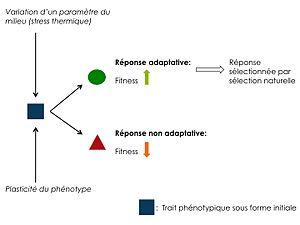
Illustration graphique de l'importance de la plasticité phénotypique dans la réponse adaptative ou non adaptative au regard de la sélection naturelle.
Les organismes présentent des réponses adaptatives et non-adaptatives au stress thermique. La réponse d’un individu à de nouvelles conditions thermiques peut être le résultat de la sélection naturelle ou non. Si la sélection naturelle entre en jeu alors une nouvelle forme du trait phénotypique est favorisée, cela correspondra à une réponse adaptative, et la fitness de l'individu sera maintenu. Dans le cas d’une réponse non-adaptative, la réponse résultera de la dérive génétique. Par conséquent, un individu fournissant une réponse adaptative aura une fitness plus importante que celui fournissant une réponse non-adaptative.